Anthony Carleton

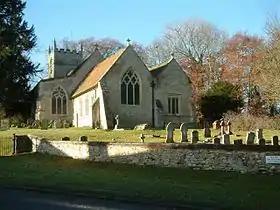
Church of St Bartholomew at Brightwell Baldwin, where Anthony Carleton was buried

He succeeded his father in 1551. At the beginning of the reign of Elizabeth I, he is said to have held a minor position in the royal household.